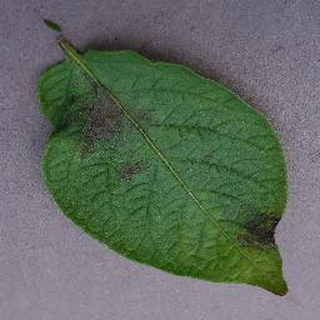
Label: potato_late_blight